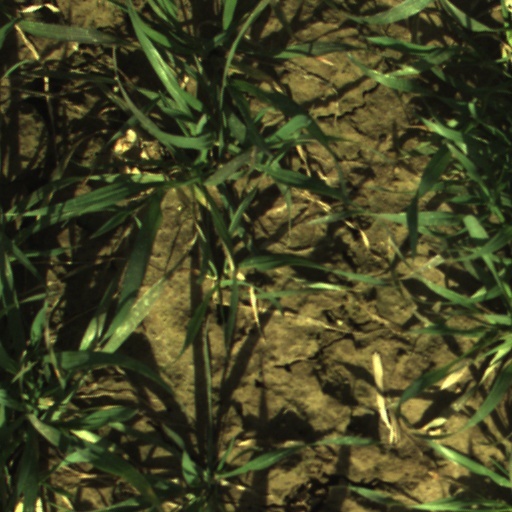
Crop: wheat